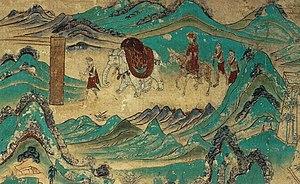
La dynastie Tang est une dynastie chinoise précédée par la dynastie Sui et suivie par la période des Cinq Dynasties et des Dix Royaumes. Elle a été fondée par la famille Li, qui prit le pouvoir durant le déclin et la chute de l'empire Sui.